Halle OWL-Arena station

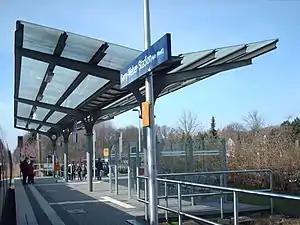

Halle OWL-Arena is a railway station located in Halle, Germany. The station is on the Osnabrück–Brackwede railway. The train services are operated by NordWestBahn. The station lies approx. 500m from the OWL Arena, a stadium for sports and concerts.